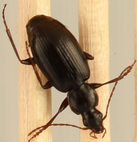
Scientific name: Calathus advena
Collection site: Niwot Ridge Mountain Research Station Site (NIWO), plot NIWO_007